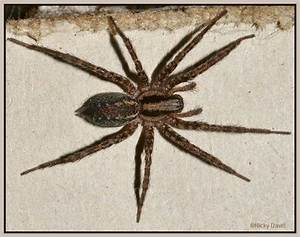
Label: spider